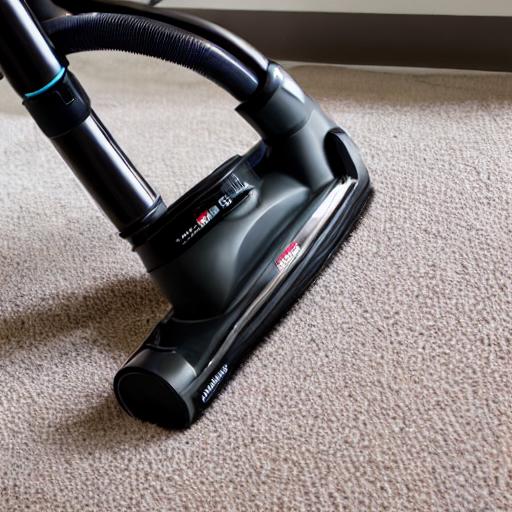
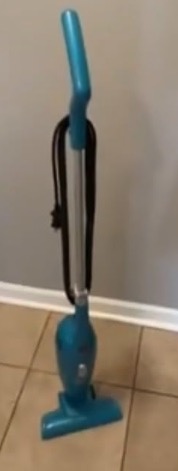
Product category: items_vacuum
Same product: no